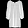
Label: Shirt